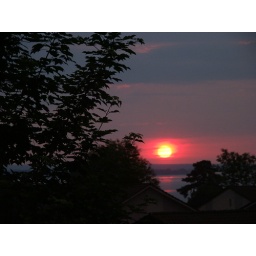
taken from my balcony at rorschacherberg. lake bodensee in background